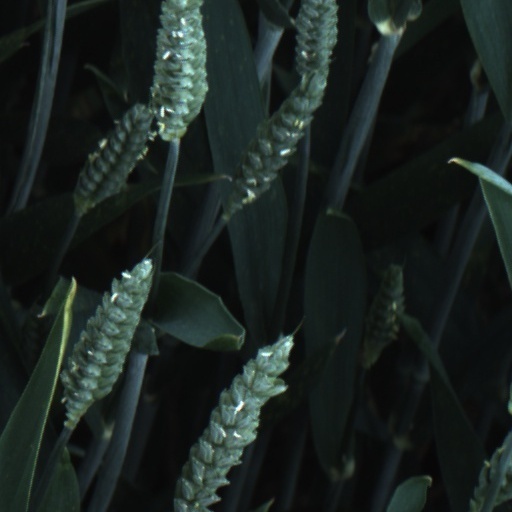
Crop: wheat